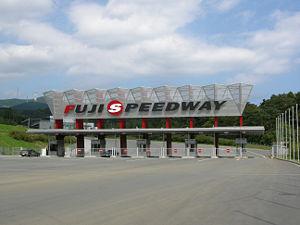
Le Fuji Speedway est un circuit automobile situé sur l'île de Honshū, au pied du Mont Fuji, dans le bourg d'Oyama à une centaine de kilomètres de Tokyo, au Japon. Il existe depuis 1965 et est devenu propriété de la firme japonaise Toyota en 2000. Le circuit accueillait notamment le Championnat du monde des voitures de sport dans les années 1980 ; depuis la création du Championnat du monde d'endurance FIA en 2012, le circuit organise chaque année les 6 Heures de Fuji, manche japonaise du championnat.